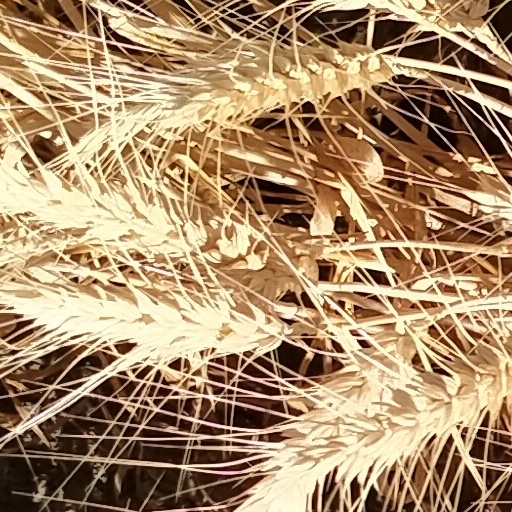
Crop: wheat